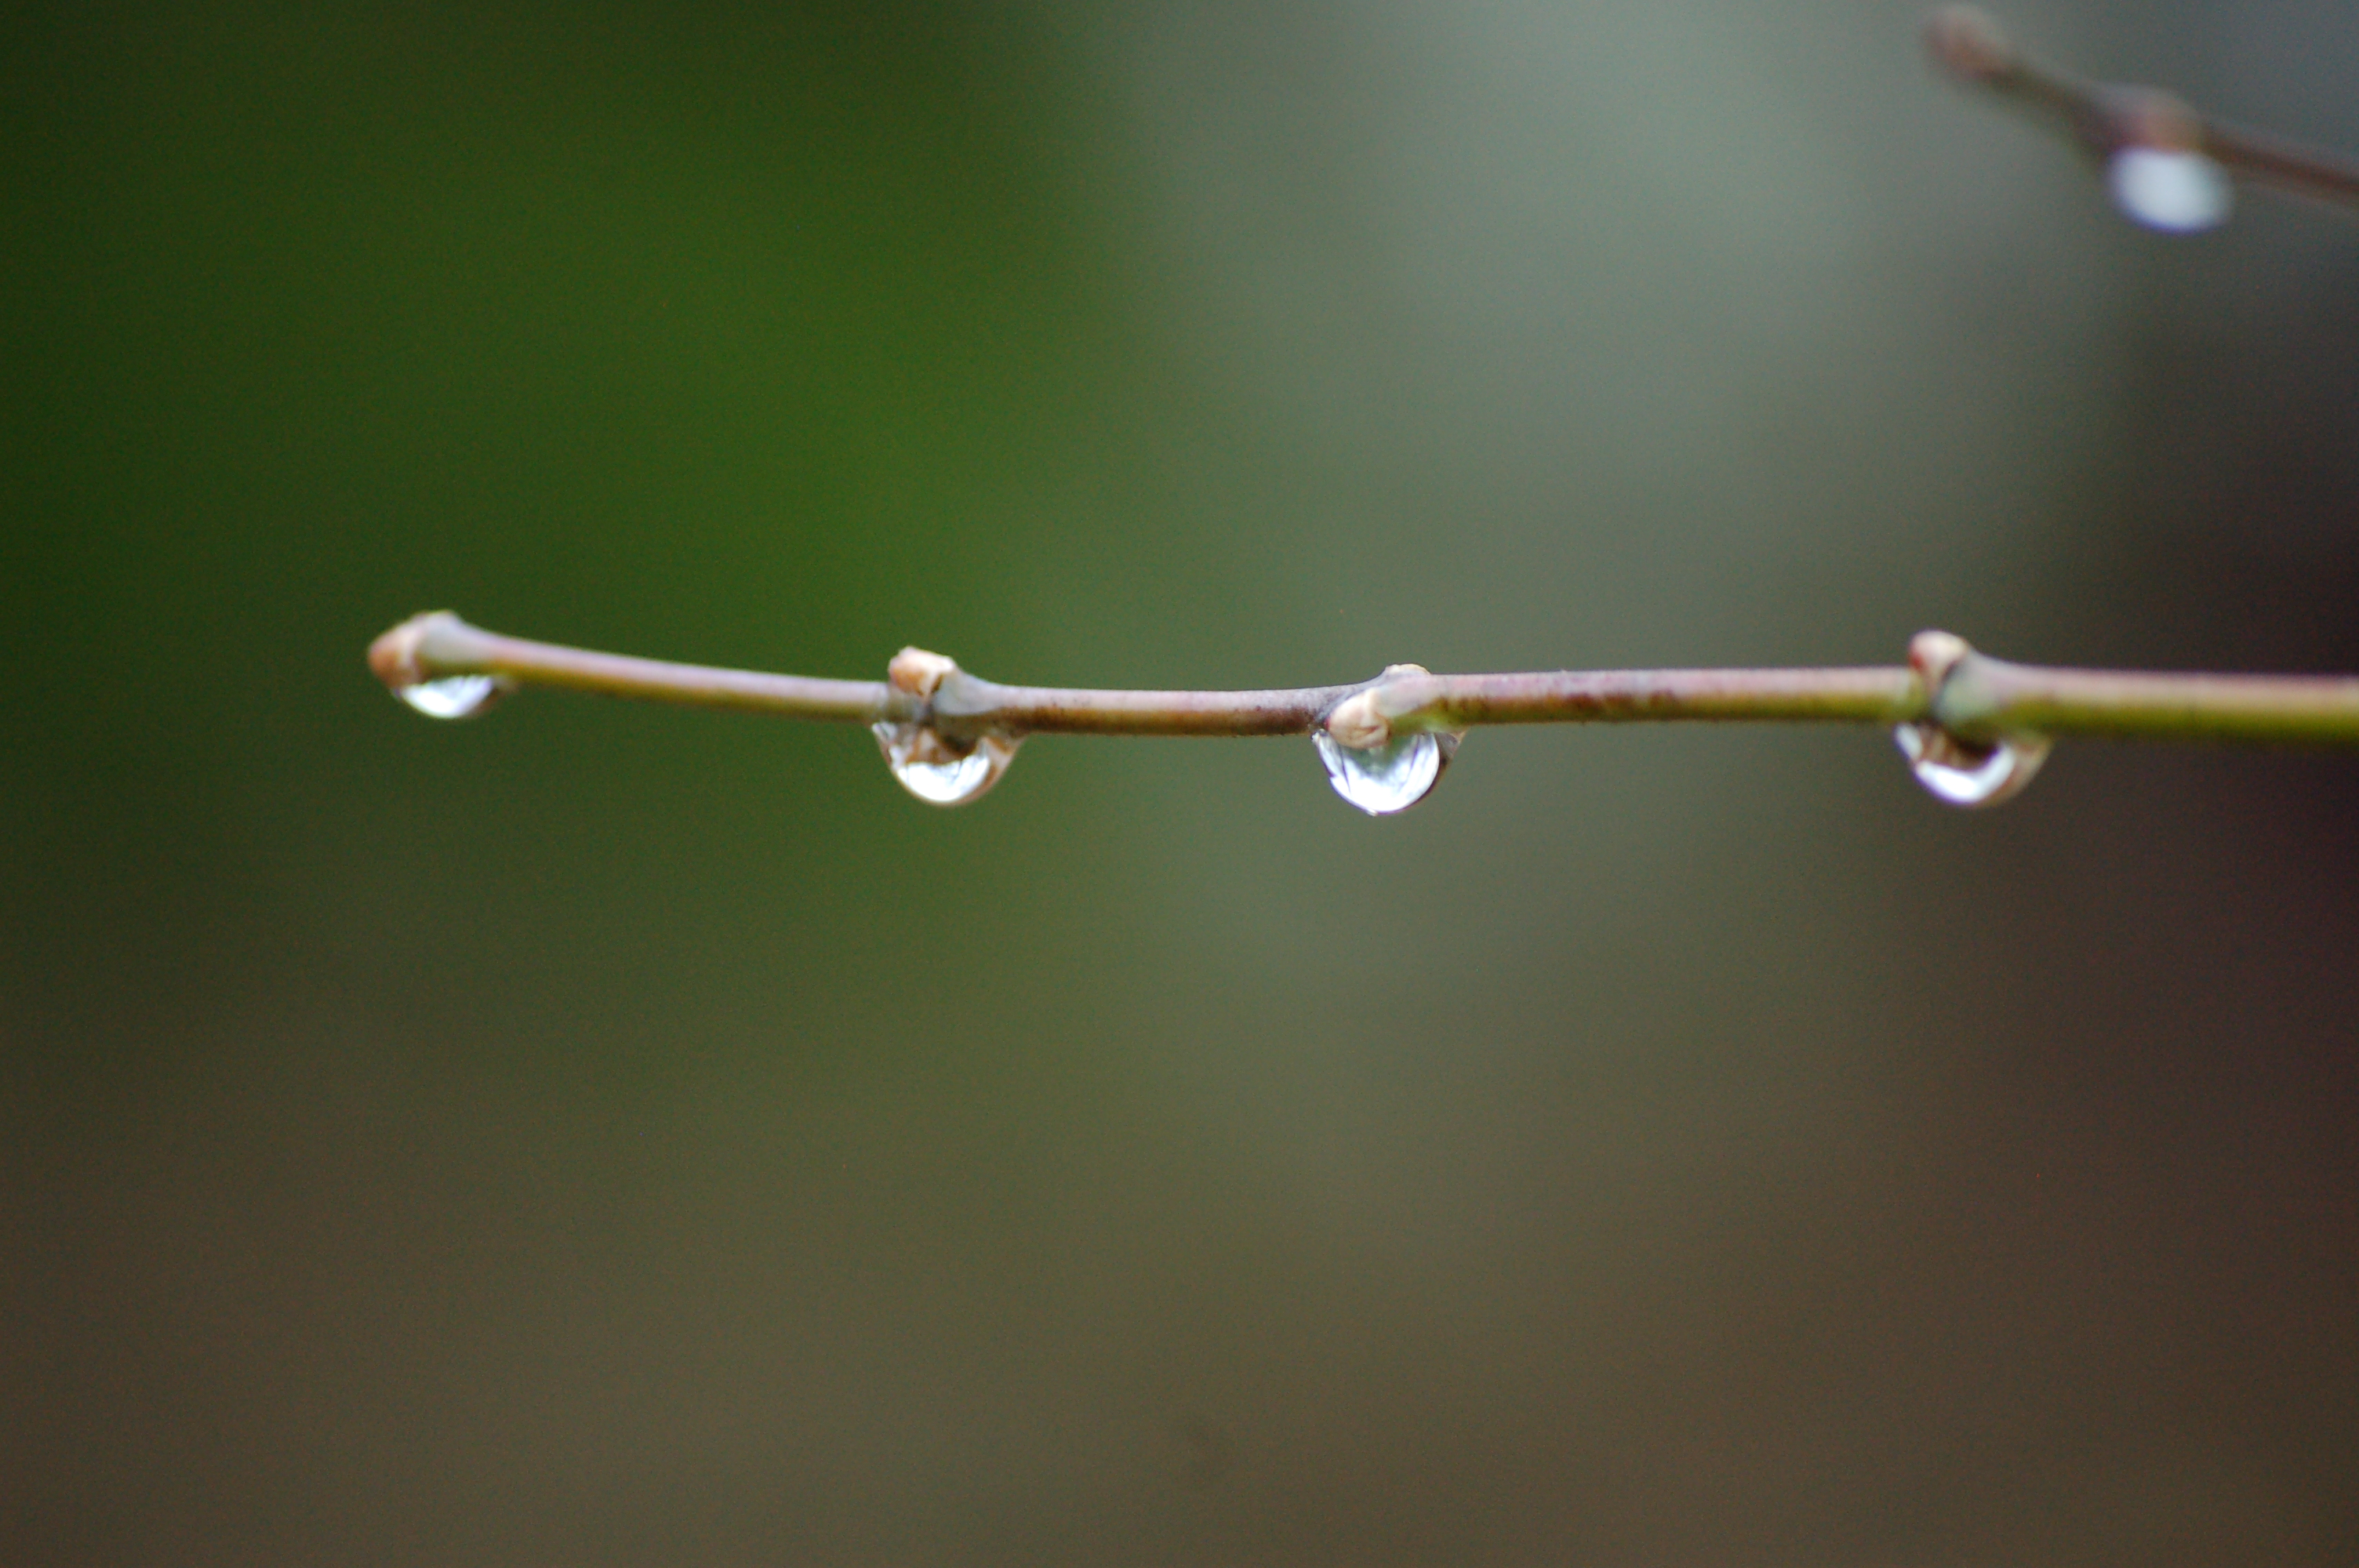
water, rain, drops, nature, branch, green, outdoor, wet, winter, raindrops, simple, moisture, drop, dew, macro photography, twig, close up, plant, photography, plant stem